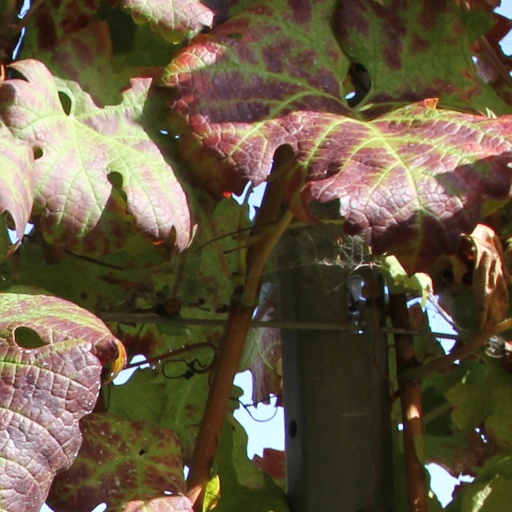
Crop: grape